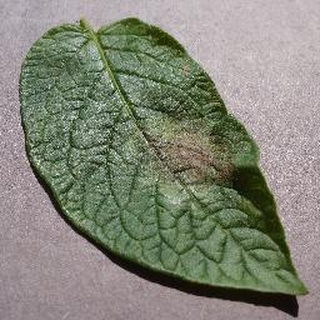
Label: potato_late_blight